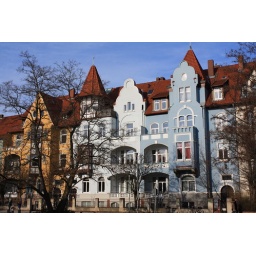
Candy-like houses + blue skies = Hannover in winter